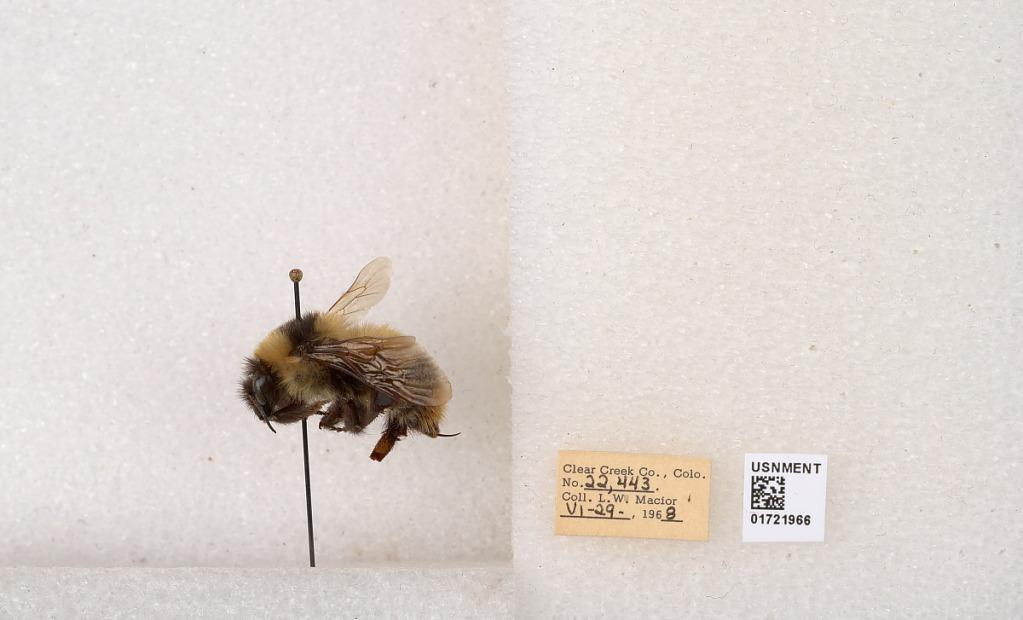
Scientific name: Bombus kirbyellus
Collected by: L. Macior
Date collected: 1968-6-29
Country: United States
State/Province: Colorado
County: Clear Creek
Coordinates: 39.6891, -105.644